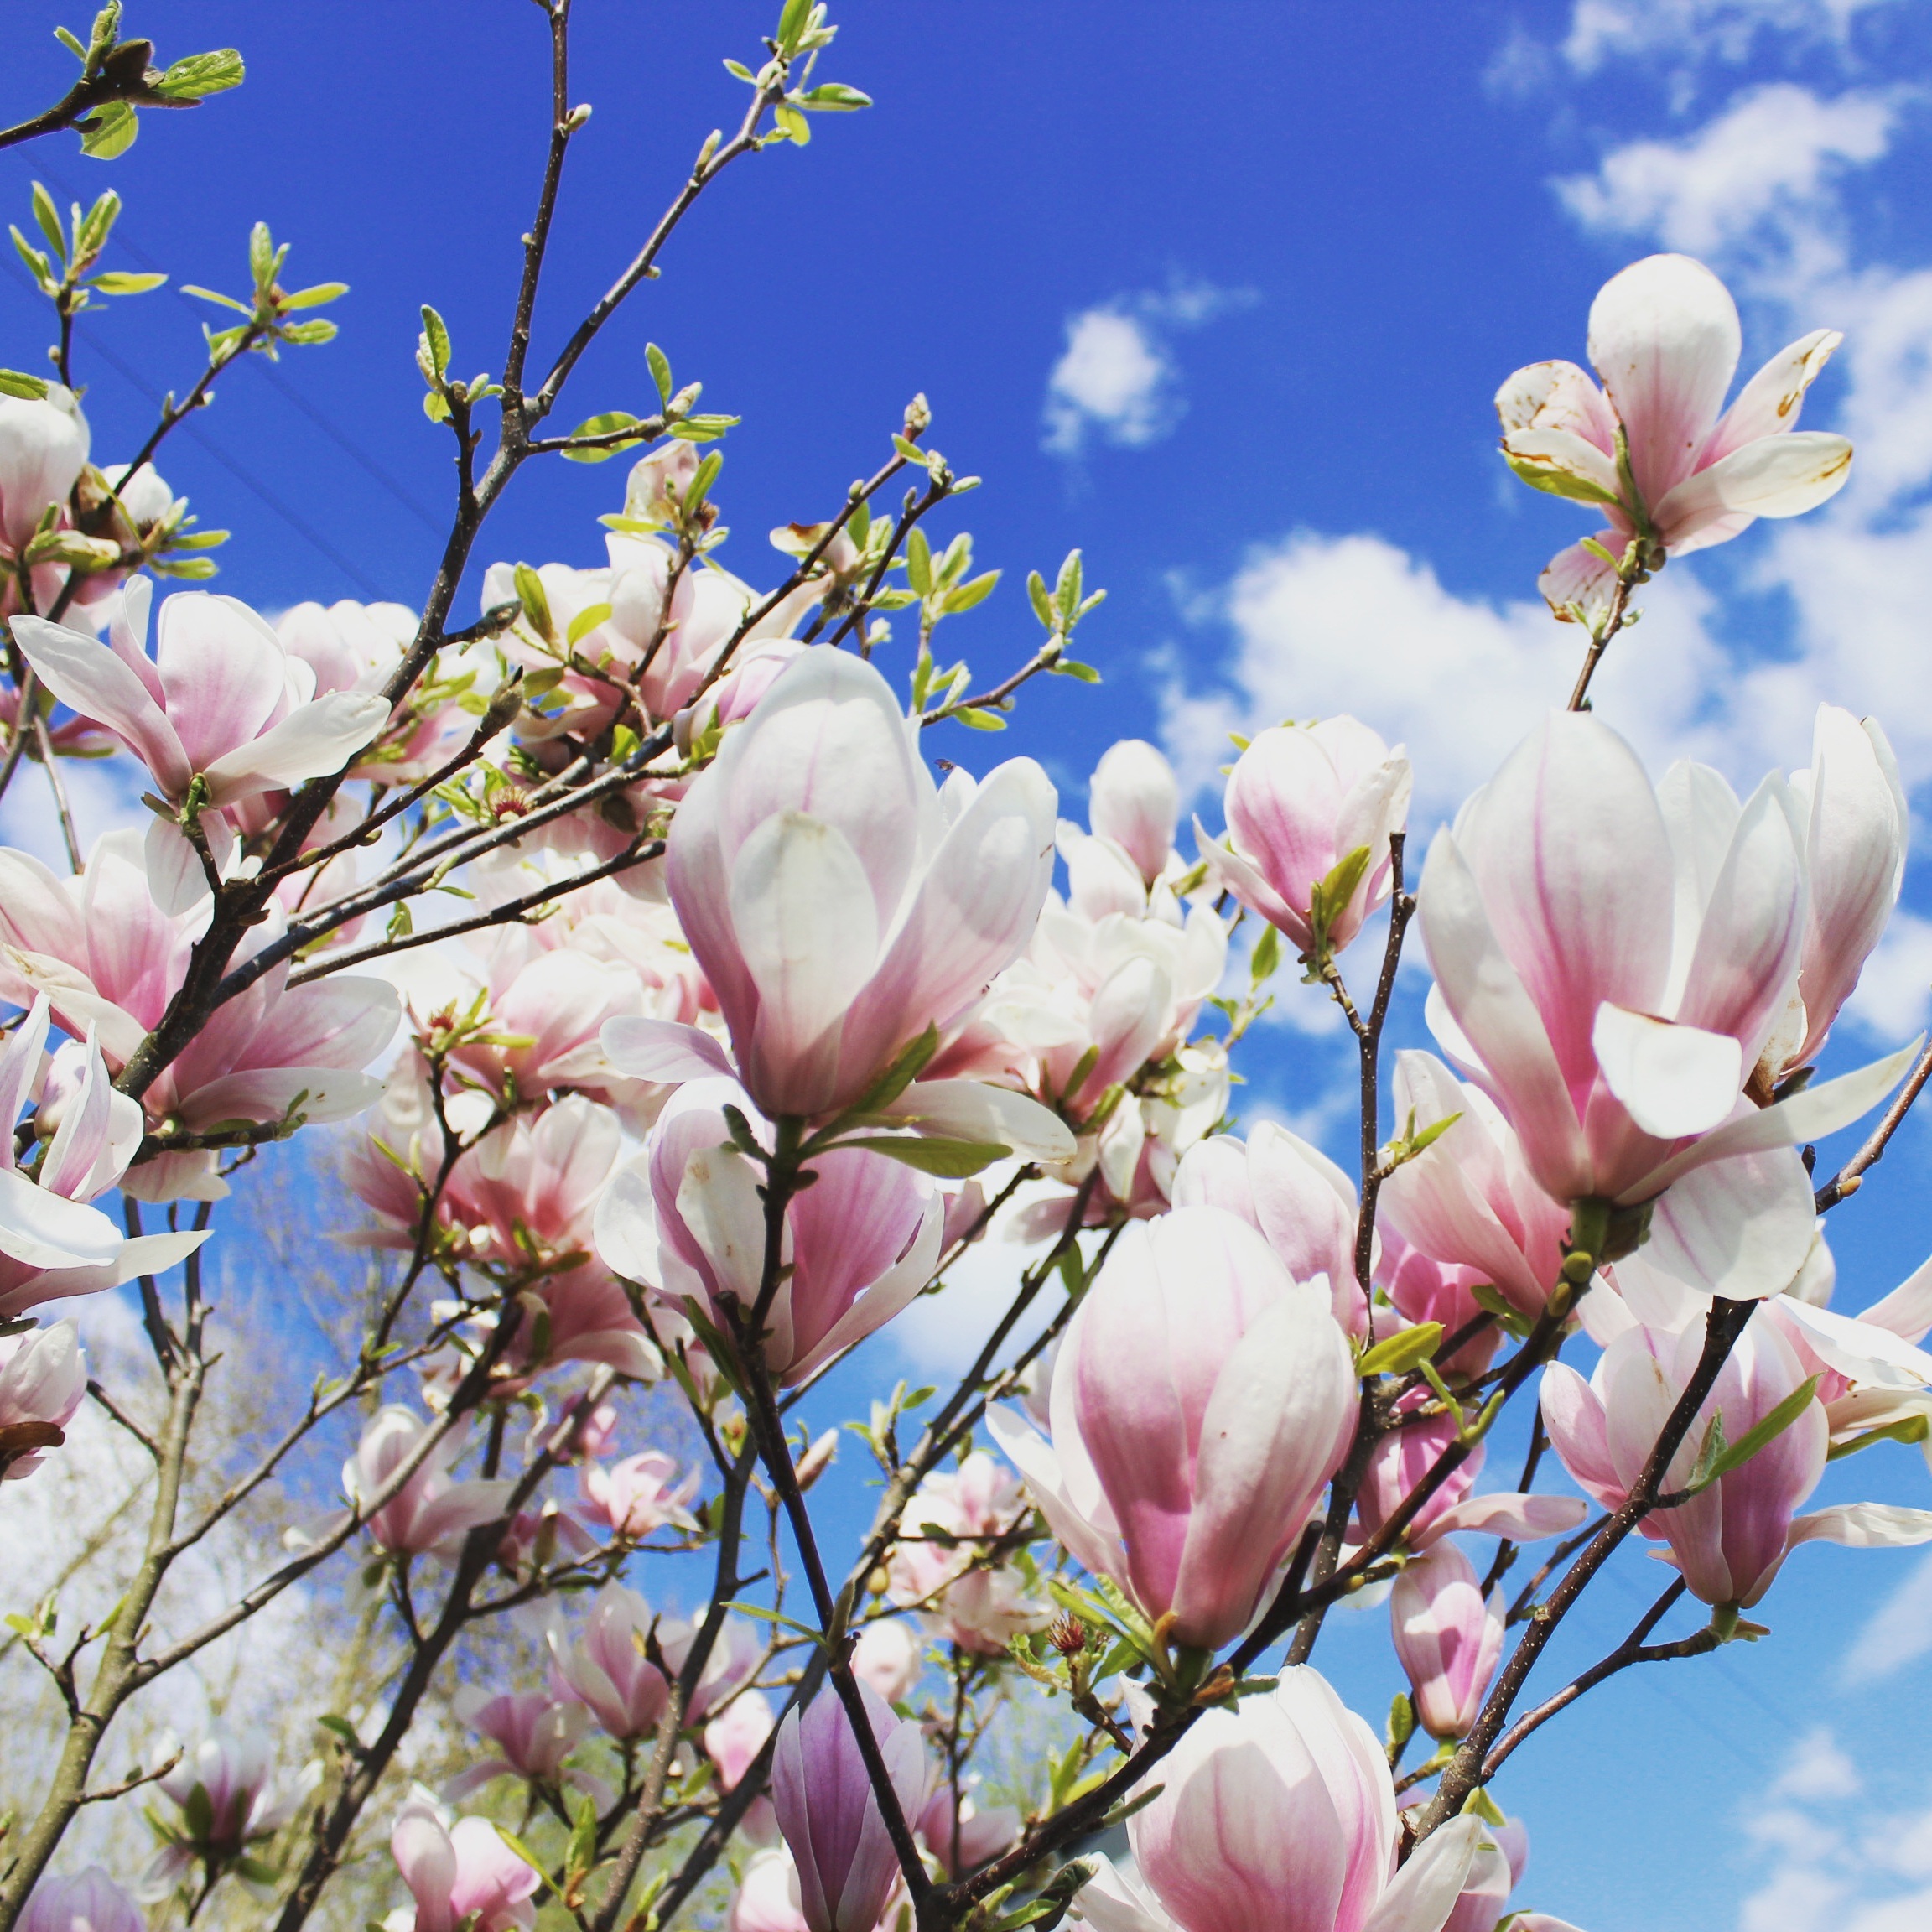
branch, blossom, plant, flower, petal, spring, flora, cherry blossom, flowers, magnolia, flowering plant, land plant, magnolia family